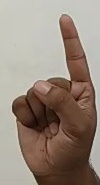
ASL sign: 1